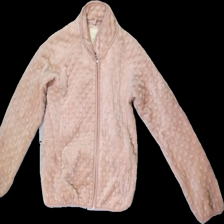
View: front
Type: Sweater
Category: Children
Brand: Not in the list
Brand text on label: Petit cherie
Colors: Pink
Material: 100% Polyester
Cut: Regular
Size: 134
Price range: <50
Recommended usage: Export